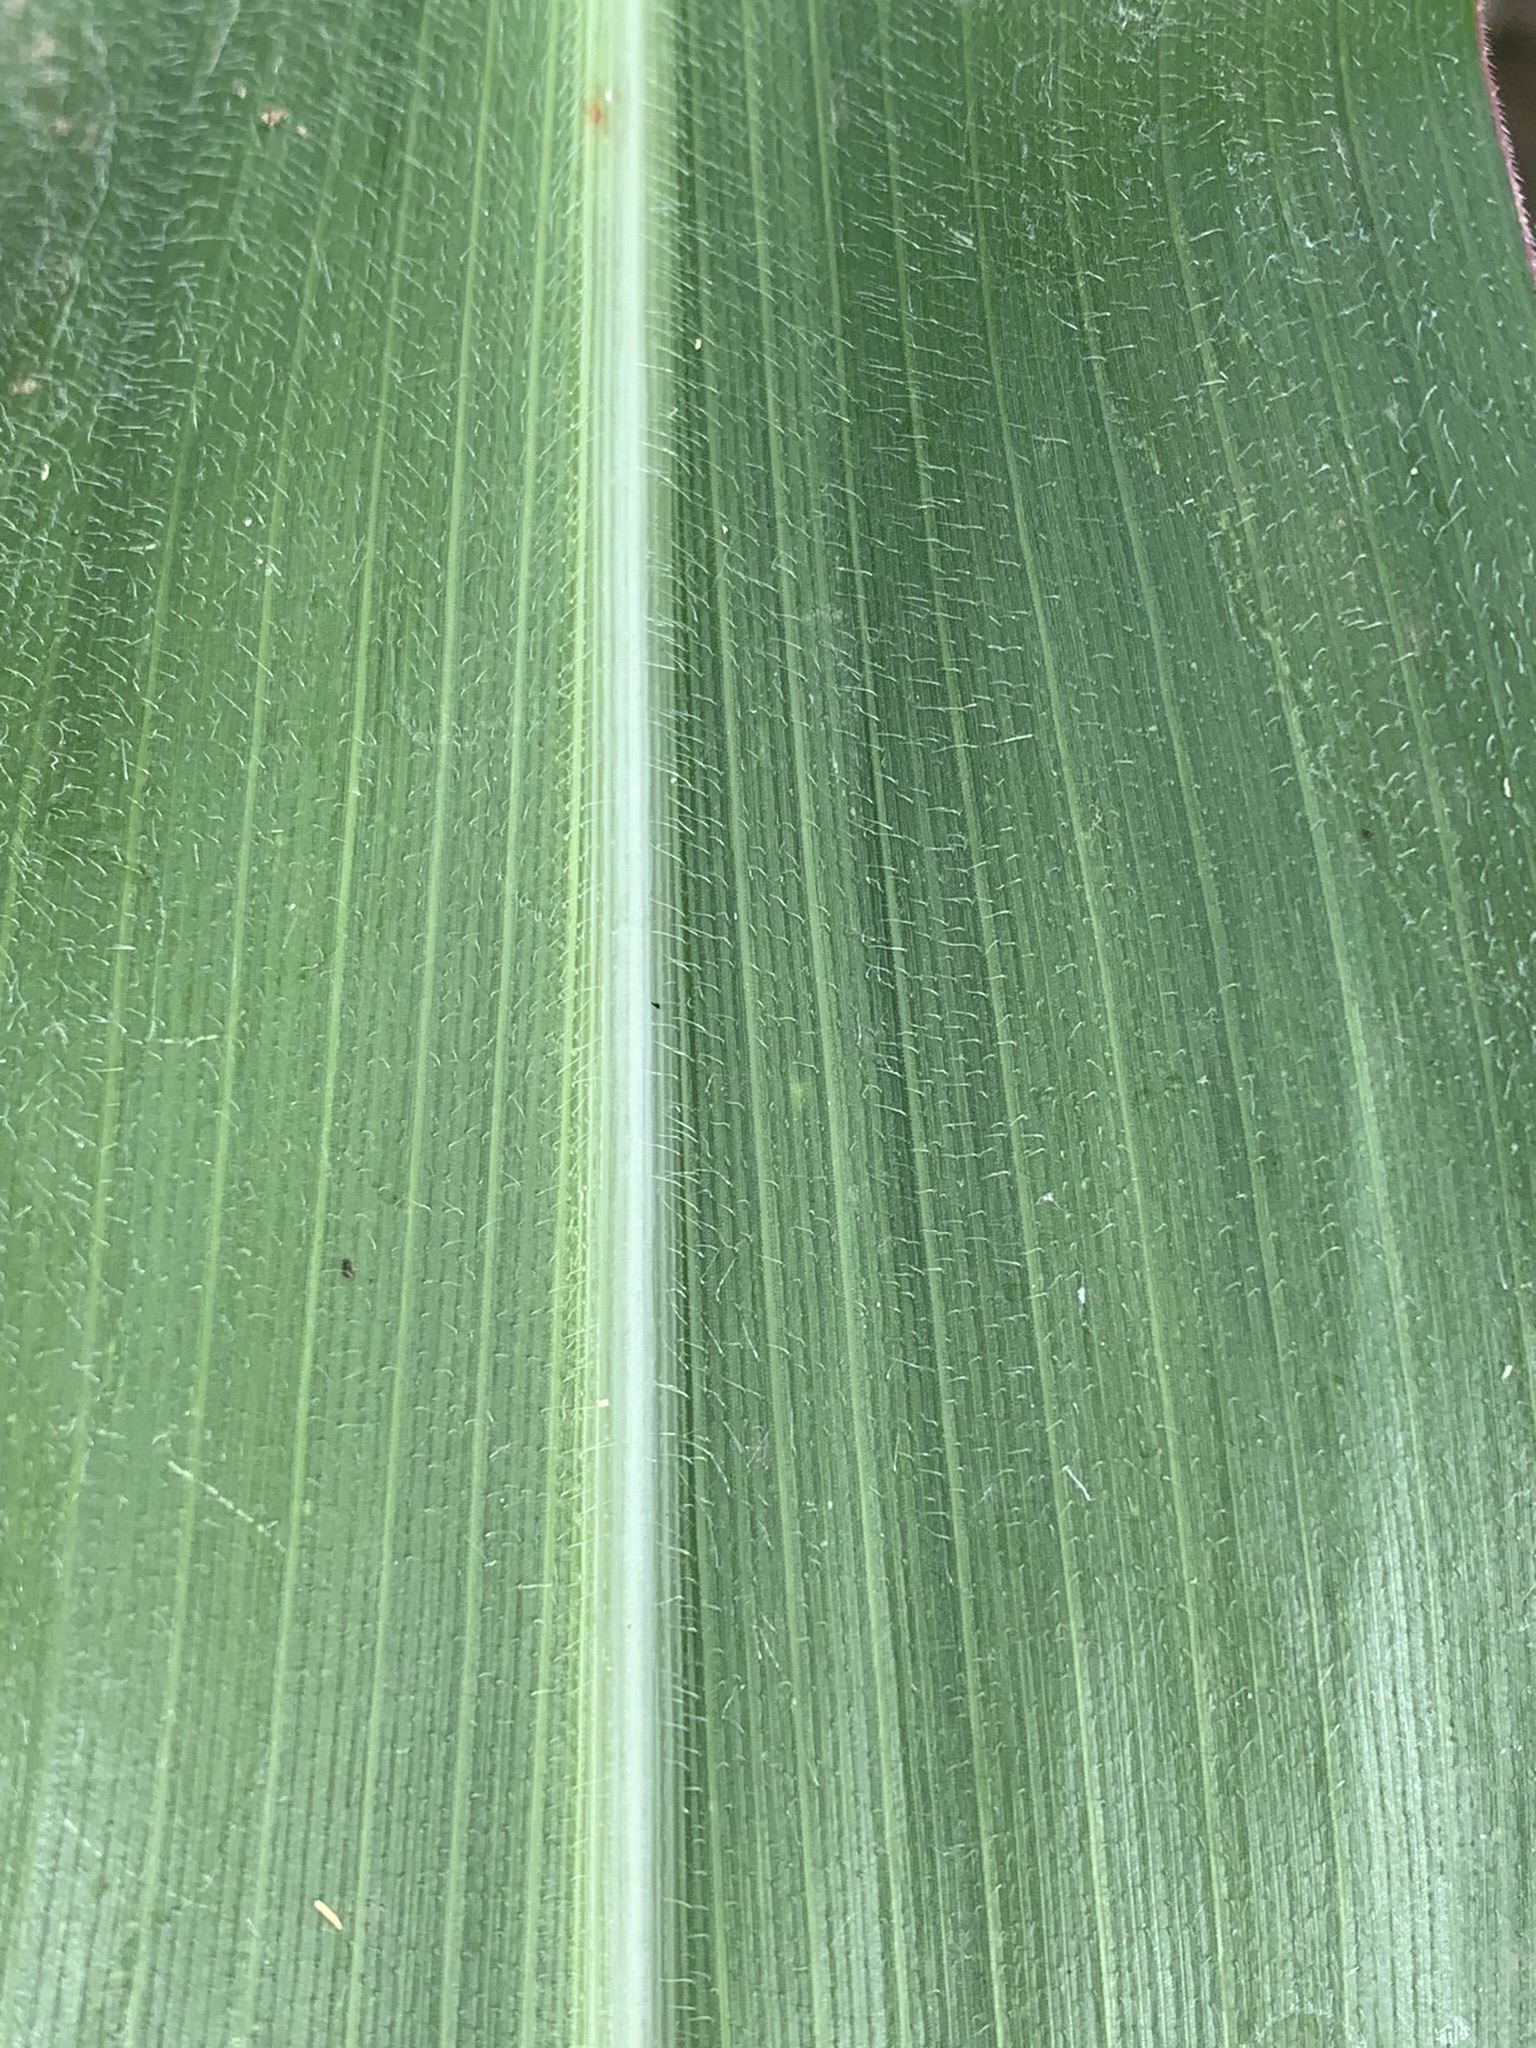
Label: Healthy